2015 Africa Cup of Nations final

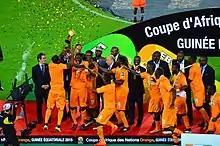
Ivory Coast players during the cup celebration.

In summarising the final, "BBC Sport" reporters noted that "defeat was perhaps a little harsh on Ghana, who had the better of the chances in the scoreless 120 minutes that preceded the shootout and twice hit the woodwork", while writers for "France 24" wrote that "two hours of action delivered few chances as the tired-looking teams fought out an error-strewn midfield battle, although Ghana’s Christian Atsu came close to scoring with a snapshot that hit the post". Acquah was named as the man of the match, while Bony was awarded the Fair Player of the Match title. Atsu was named as the player of the tournament.